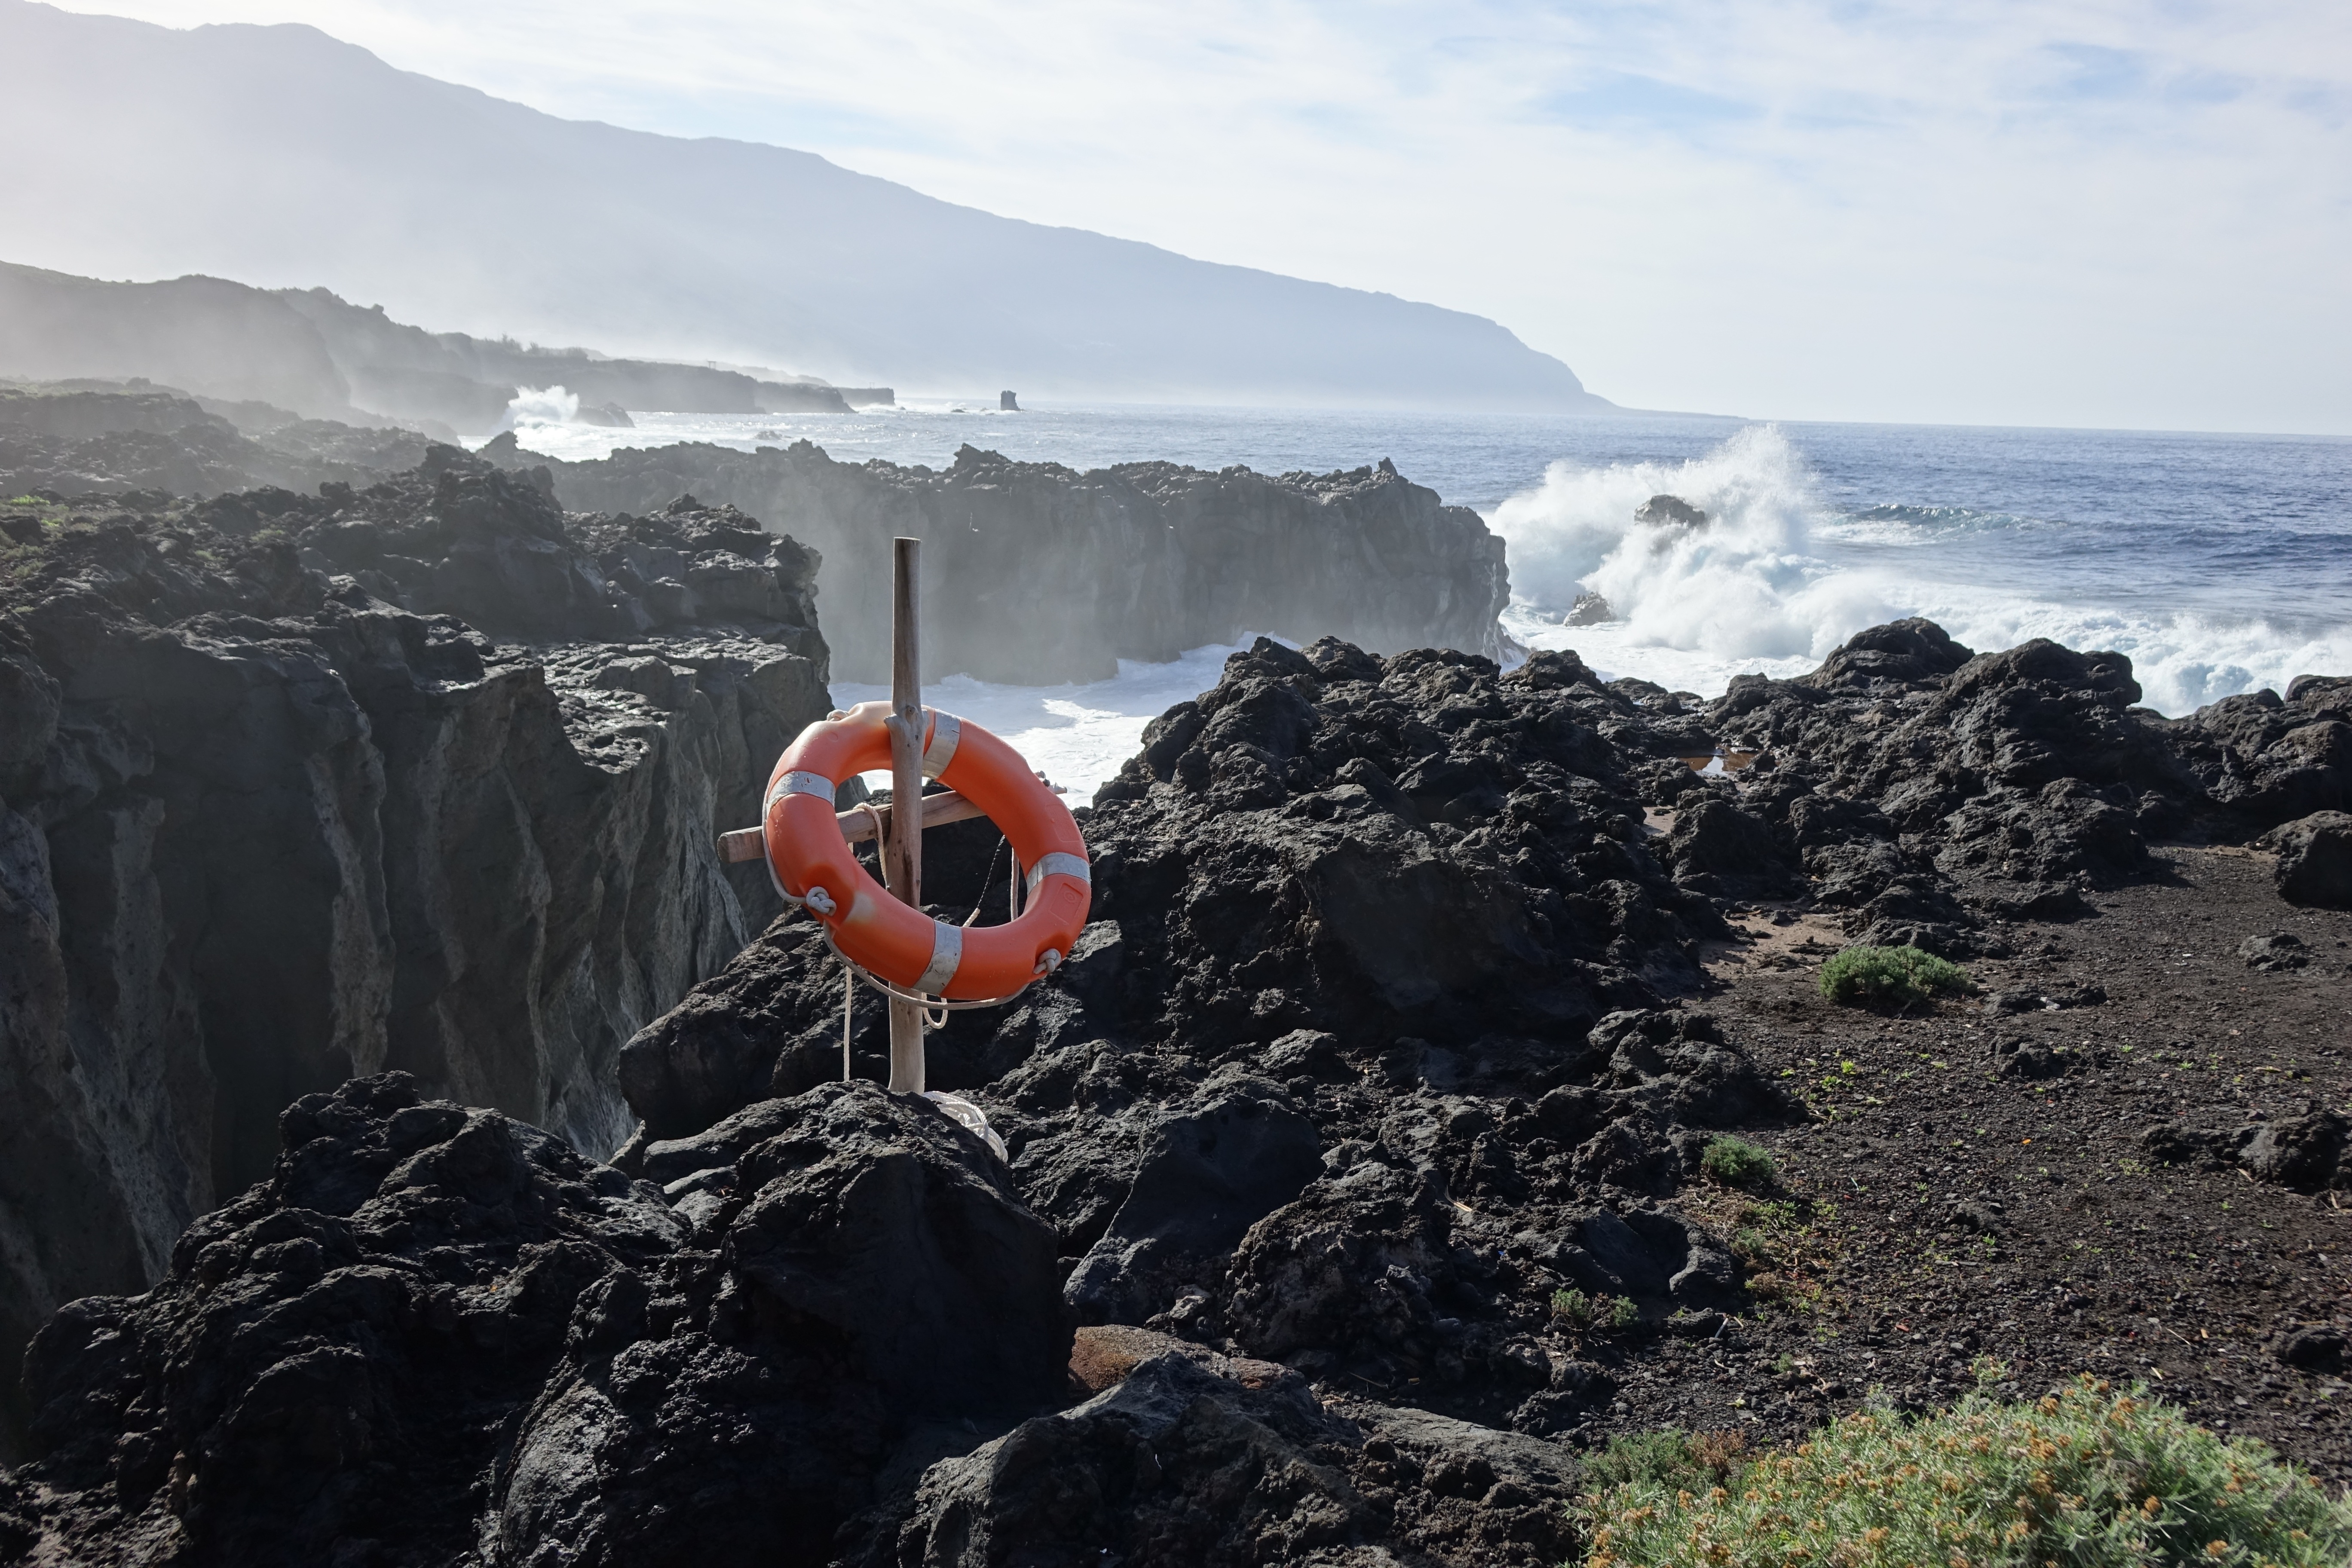
mountainous landforms, mountain, geological phenomenon, sea, coast, adventure, rock, mountain range, extreme sport, mountaineering, ridge, terrain, summit, walking